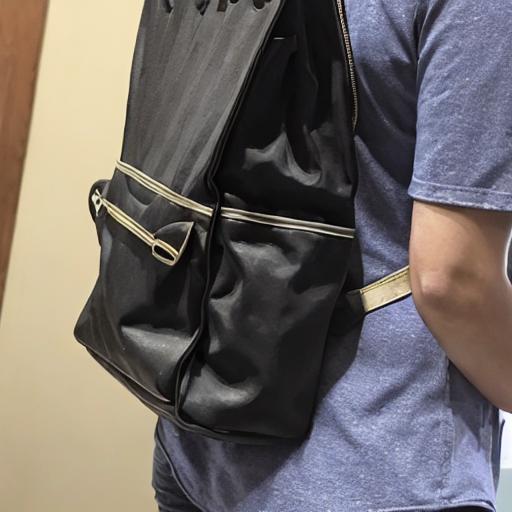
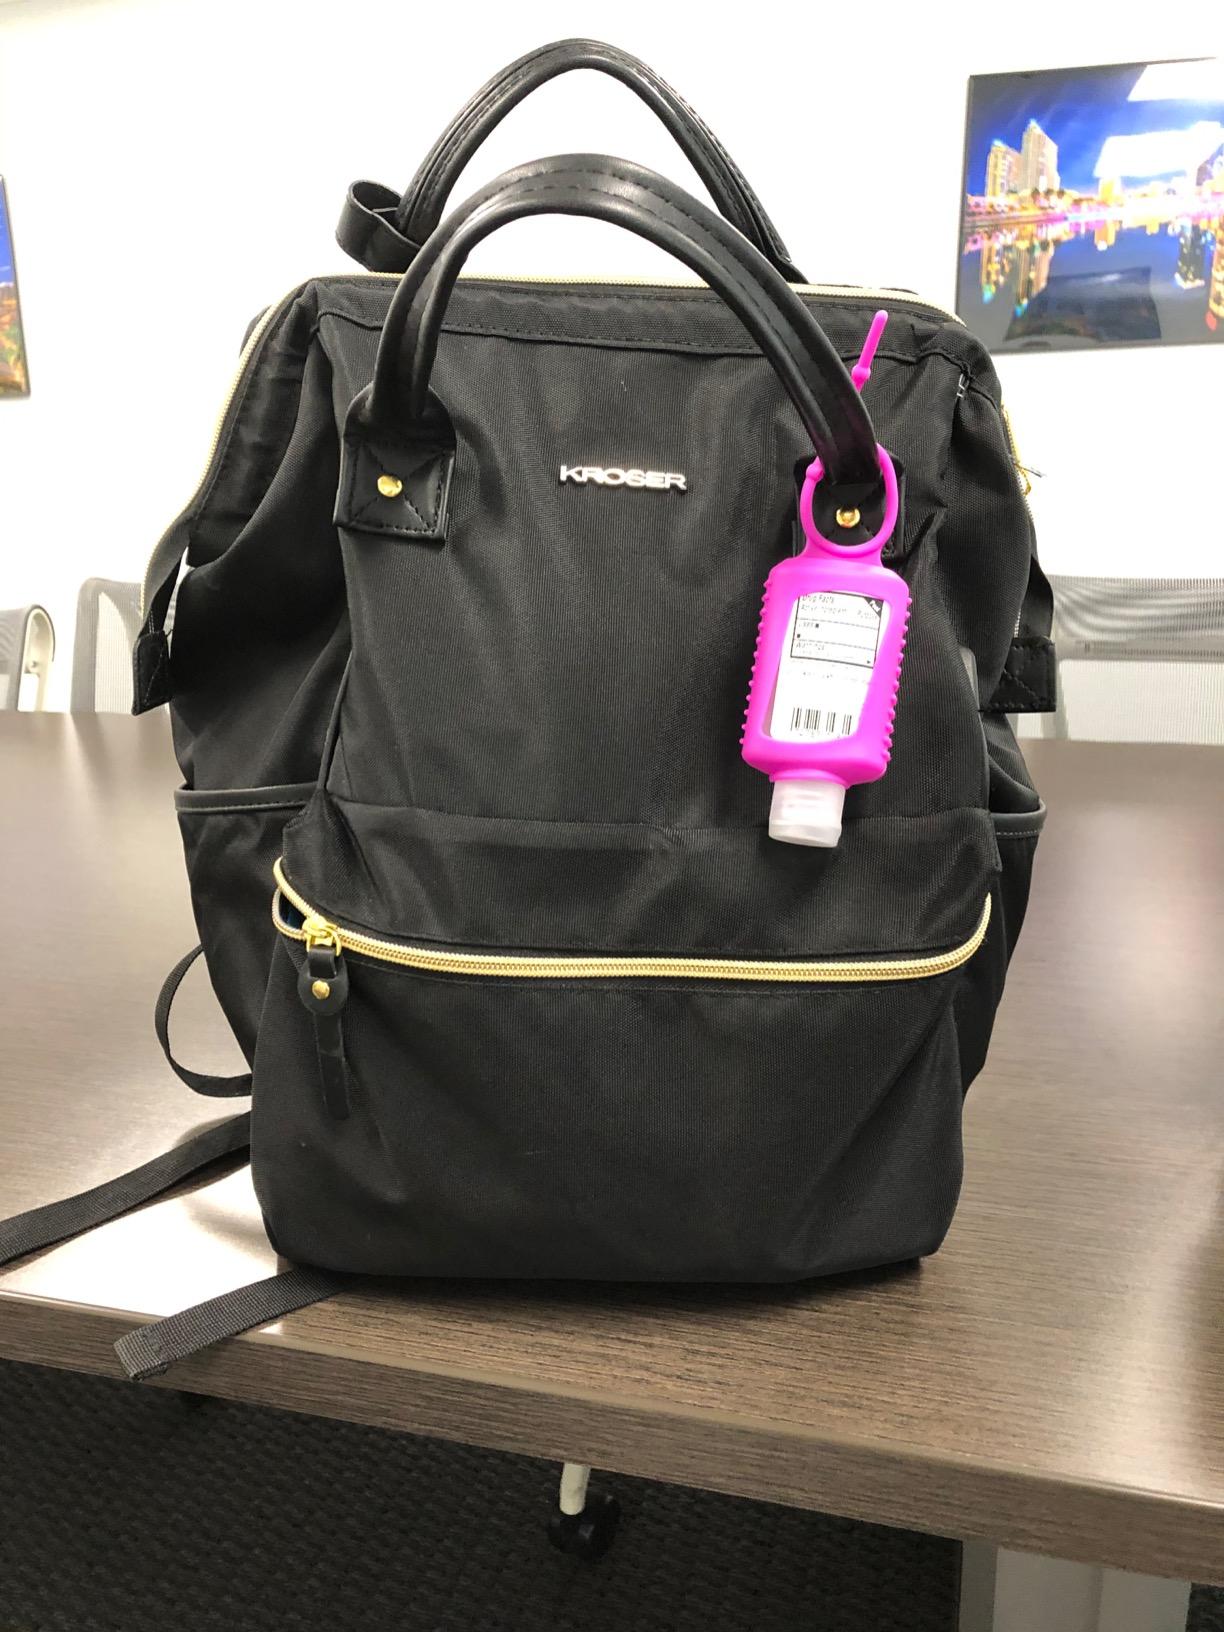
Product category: bag
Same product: no